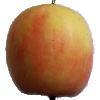
Label: Apple Pink Lady 1